Jungian archetypes

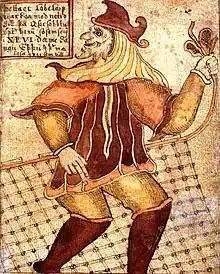
The Norse trickster god Loki as depicted on an 18th-century Icelandic manuscript.

Jung identified various archetypes in human psychology. These include events such as birth, death, and marriage; figures such as the mother, father, and child; and motifs such as the apocalypse and the deluge. Although the number of archetypes is limitless, there are a few particularly notable, recurring archetypal images, "the chief among them being" (according to Jung) "the "shadow", the "wise old man", the "child", the "mother" ... and her counterpart, the "maiden", and lastly the "anima" in man and the "animus" in woman". Alternatively he would speak of "the emergence of certain definite archetypes ... the shadow, the animal, the wise old man, the anima, the animus, the mother, the child". The persona, anima and animus, the shadow, and the self are four of the archetypes that fall under the separate systems of the personality.